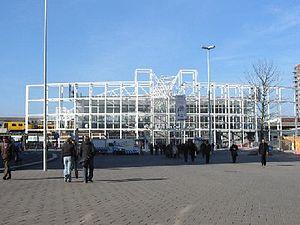
Cette liste des gares des Pays-Bas énumère les gares ferroviaires existantes des Pays-Bas, ainsi que les gares en projet ou en cours de réalisation. Les gares fermées et désaffectées font l'objet d'une liste séparée.